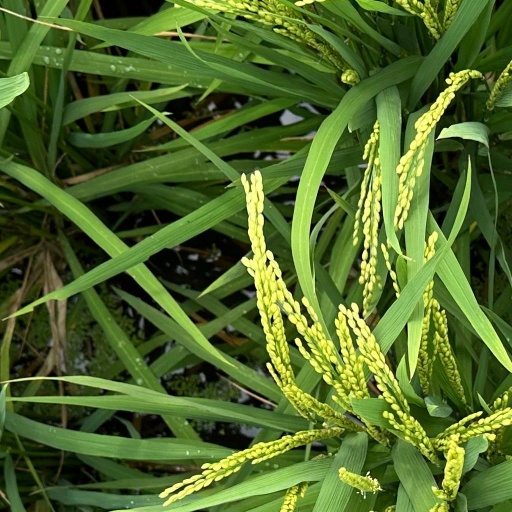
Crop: rice